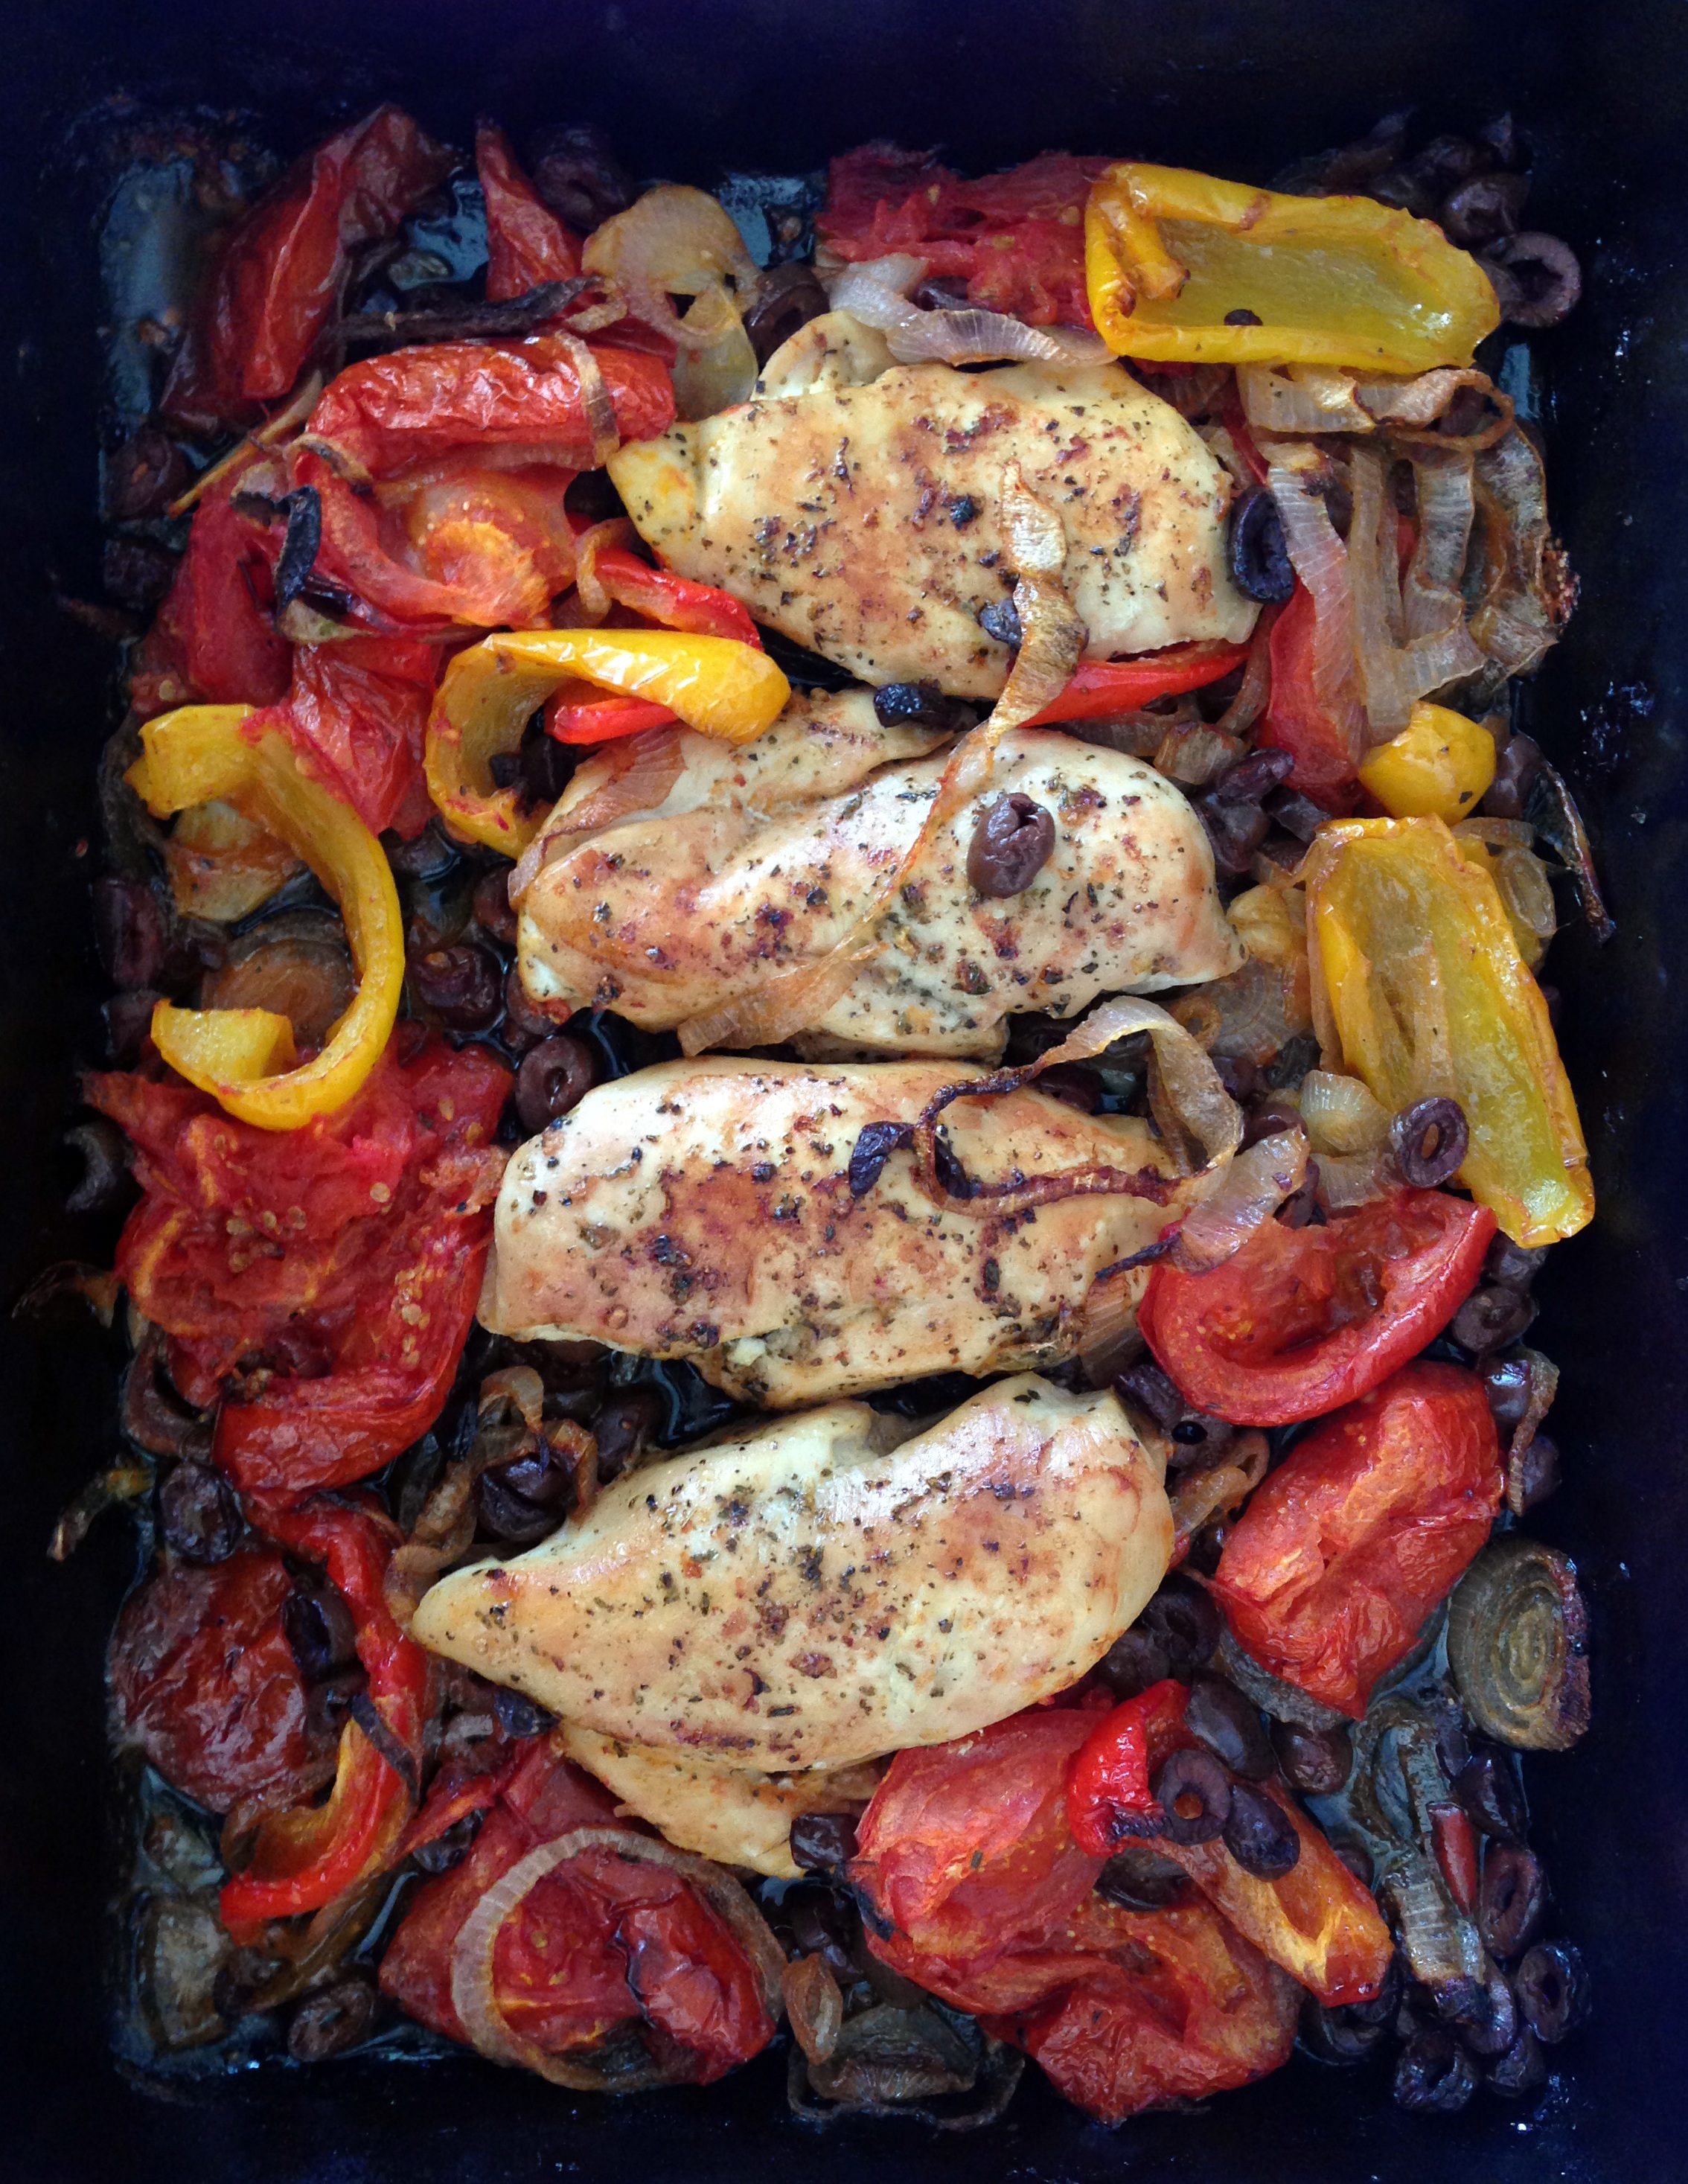
roast, dish, meal, food, cooking, produce, meat, cuisine, still life, chicken, painting, poultry, peppers, oven, seafood boil